Bud Moore (NASCAR owner)

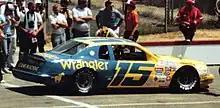
The Bud Moore Engineering No. 15 car in 1983, driven by Dale Earnhardt. In two seasons with Moore (1982 and 1983), Earnhardt won three races.

Upon returning to the States, Moore reunited with Eubanks and opened a used car business, working on cars used in moonshine running. The two traded a 1939 Ford for a race car and started competing in motorsports. After racing in smaller series, the two moved into NASCAR in 1950, debuting in the inaugural Southern 500 at Darlington Raceway; Eubanks drove the No. 4 car to a 19th-place finish with Moore serving as his crew chief. In 1956 and 1957, driver Buck Baker won the Grand National Series championships with Moore as crew chief. During his career as a crew chief, Moore won 49 races. His last race as a crew chief was the 1989 Atlanta Journal 500 at Atlanta International Raceway, working with Brett Bodine as he finished 23rd.